Mesosaurus

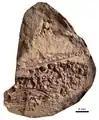
Fossil of unhatched juvenile or fetus of "Mesosaurus" (FC-DPV 2504) from Uruguay

Clearly amniote-type fossil embryos of "Mesosaurus" in an advanced stage of development (i.e. fetuses) have been discovered in Uruguay and Brazil. These fossils are the earliest record of amniote fetuses, although amniotes are inferred to have had their typical reproductive strategy since their first appearance in the Late Carboniferous. Prior to their description, the oldest known amniote fetuses were from the Triassic.